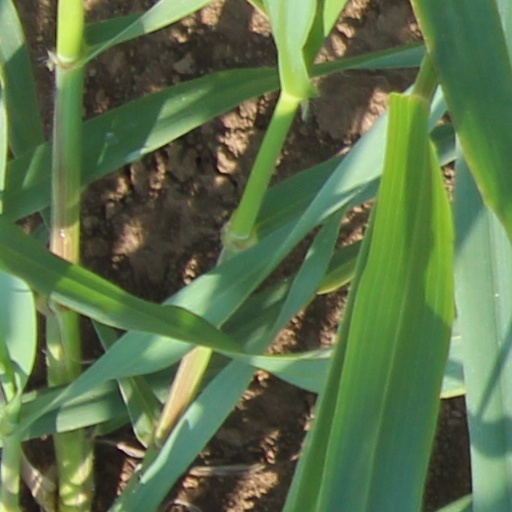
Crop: wheat